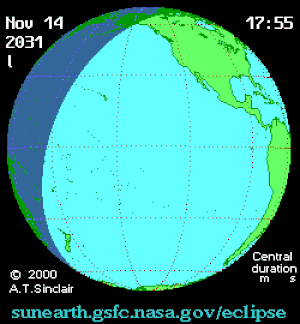
Une éclipse solaire hybride aura lieu le 14 novembre 2031.